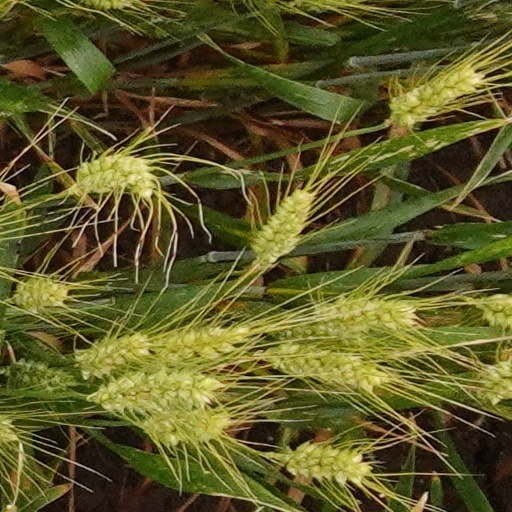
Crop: wheat